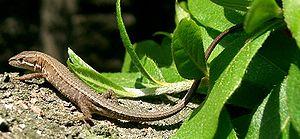
Takydromus tachydromoides est une espèce de sauriens de la famille des Lacertidae.